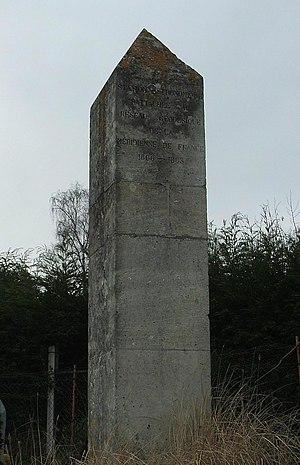
La Méridienne verte est un projet artistique visant à matérialiser le tracé du méridien de Paris en France par des arbres. Il est réalisé pour les cérémonies de l'an 2000 en France.
L'obélisque du méridien de Paris est un monument commémoratif érigé à Saint-Martin-du-Tertre, en France.
Saint-Martin-du-Tertre est une commune française située dans le département du Val-d'Oise en région Île-de-France.